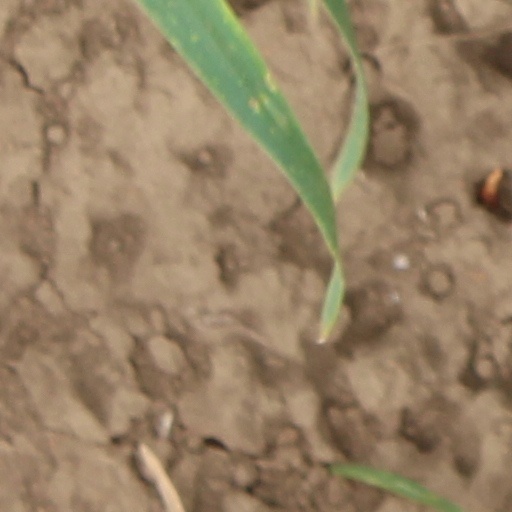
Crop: wheat